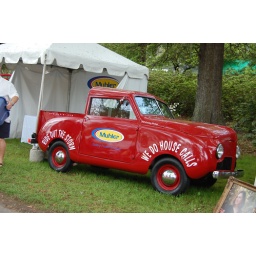
Ride out the storm in this tiny red truck that does house calls!